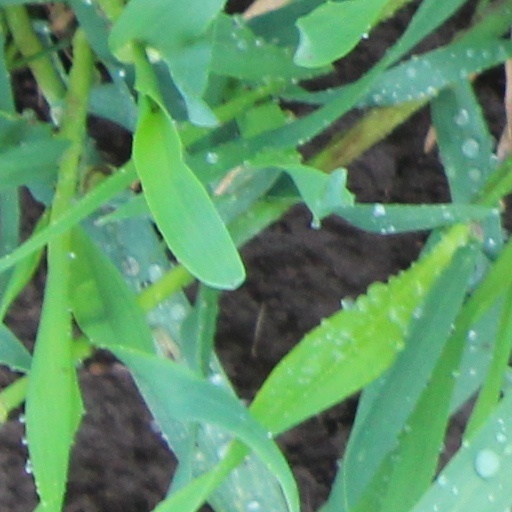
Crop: wheat